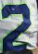
Number: 2